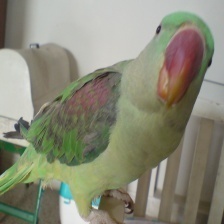
Species: ALEXANDRINE PARAKEET
Scientific name: PSITTACULA EUPATRIA